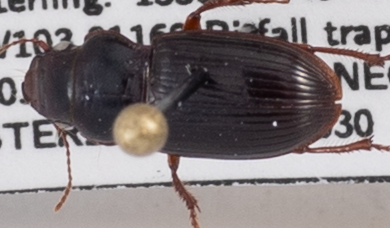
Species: Cratacanthus dubius
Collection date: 2021-06-30 04:00:00
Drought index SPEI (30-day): -0.71
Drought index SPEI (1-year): -0.004
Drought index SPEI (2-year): -0.476